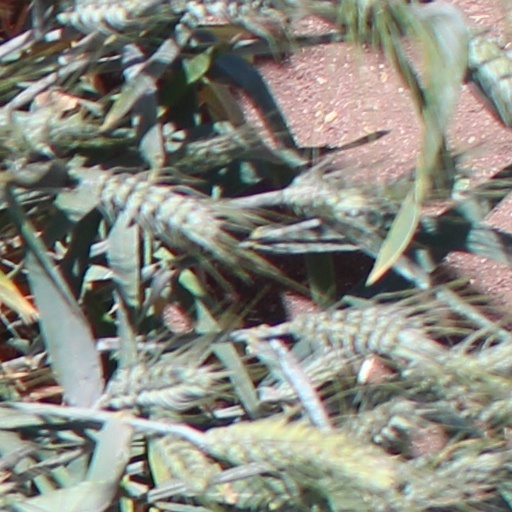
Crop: wheat